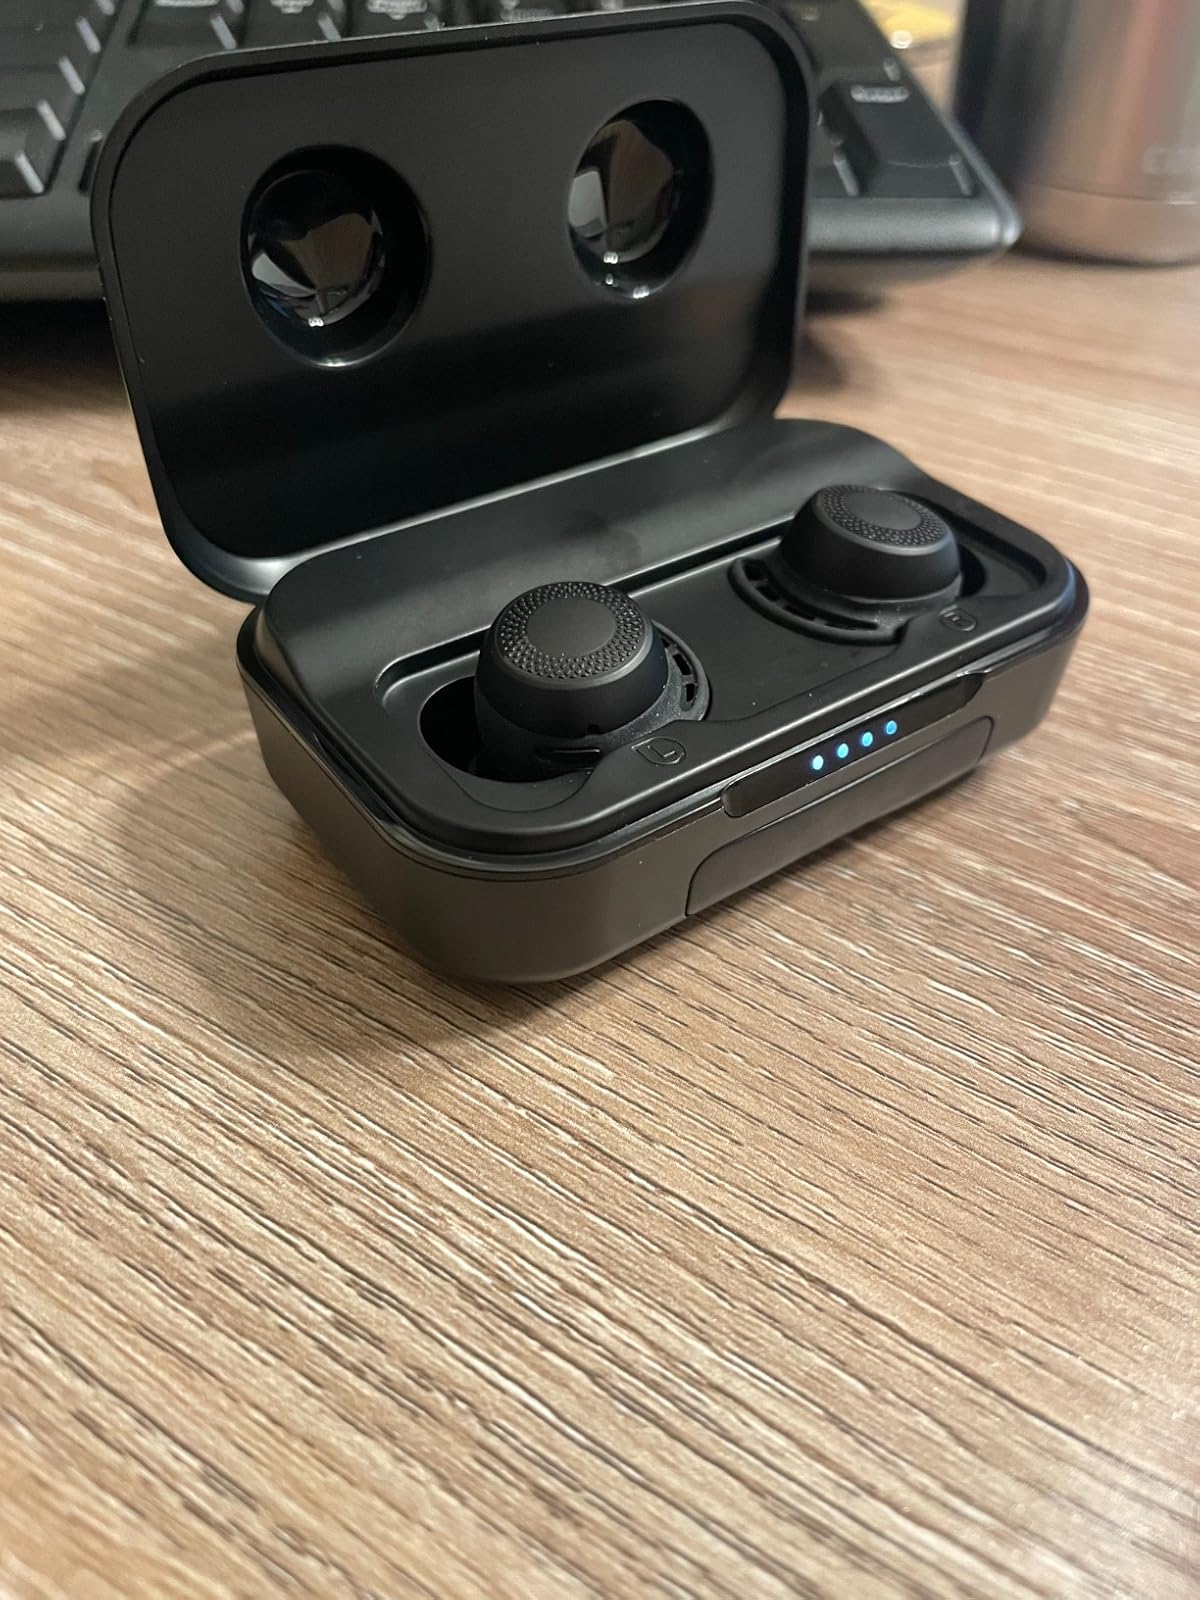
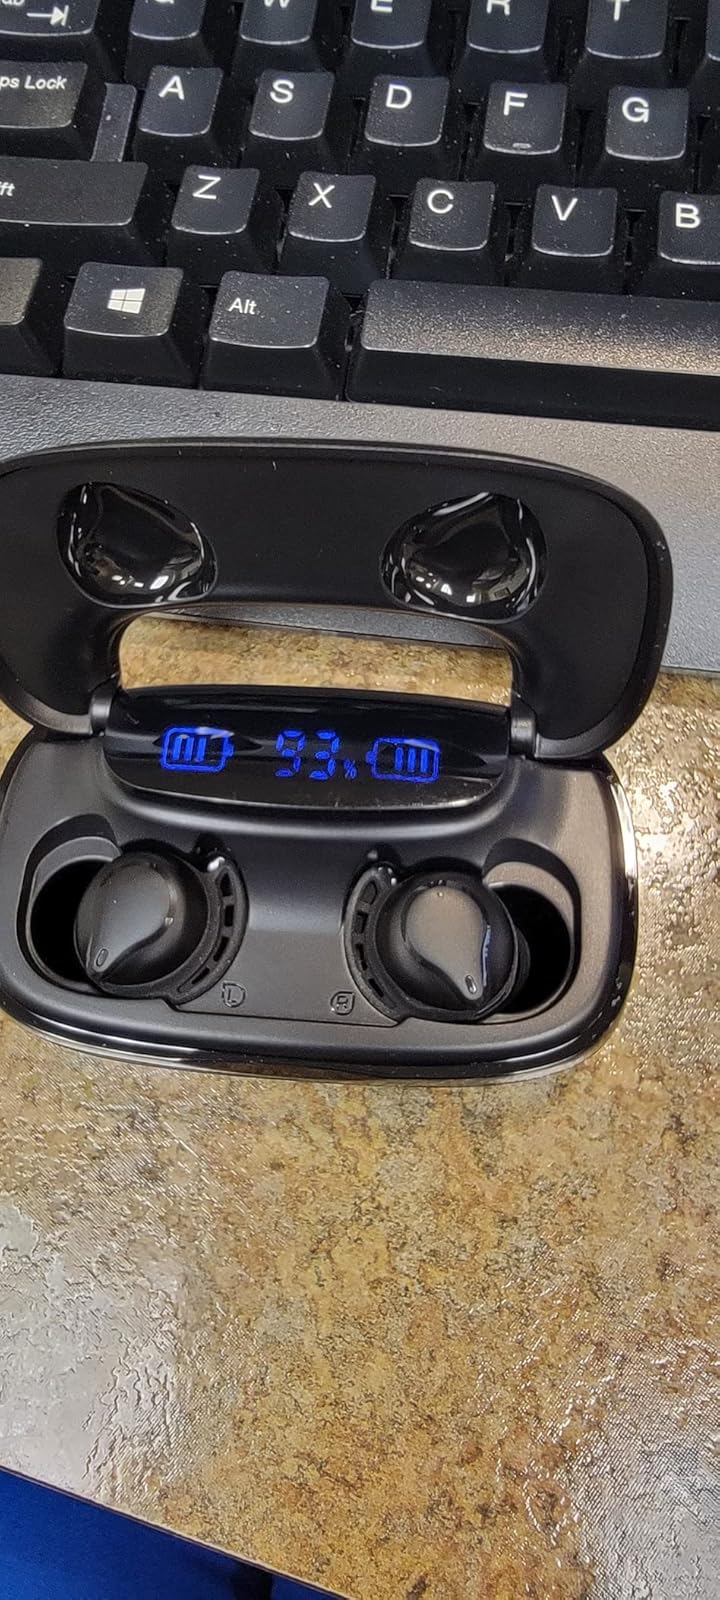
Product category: earbuds
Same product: no